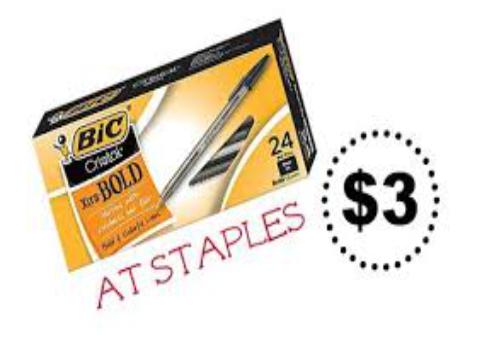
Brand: bic cristal
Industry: Necessities